Jarno Saarinen

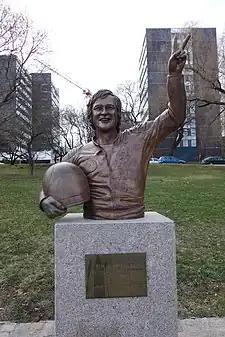
Jarno Saarinen Statue in Turku, Finland

The Ruissalo People's Park in Turku has a road named after Saarinen. The street in front of the Italian motorcycle manufacturer Benelli's factory in Pesaro is named Via Jarno Saarinen. The name "Jarno" became very popular in Italy in the 1970s, one well-known bearer being former Formula-1 driver Jarno Trulli. In 2009, the F.I.M. inducted Saarinen into the MotoGP Hall of Fame.